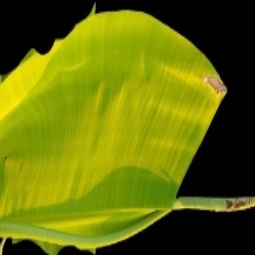
Label: Zinc